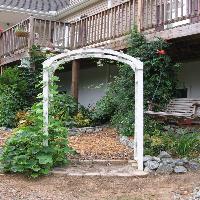
Weather: cloudy or overcast